Great-billed seed finch

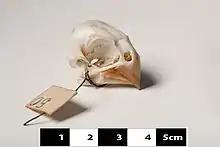
great-billed seed finch skull

The great-billed seed finch is sexually dimorphic. They have an extremely large and thick bill, that is chalky white in males and black in females. The beak volume is about 840mm³. The males are black with white or white and black under wing-coverts. The females have a warm brown back and a buffy brown belly with white under wing-coverts. The females are very similar to other adult females of the "Sporophila" genus. Both the male and female great-billed seed finch are very similar in appearance to the male and female large-billed seed finch. It is a medium-sized finch at around 14.5-16.5 cm in length. The juvenile is similar in appearance to the female. Sexual dimorphism presents itself in males when they begin to sing. The male juvenile eventually moults its black feathers, having a patchy appearance for several months until it is fully black.